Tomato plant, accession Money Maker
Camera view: tilt-top (135 deg); turntable rotation: 180 degrees
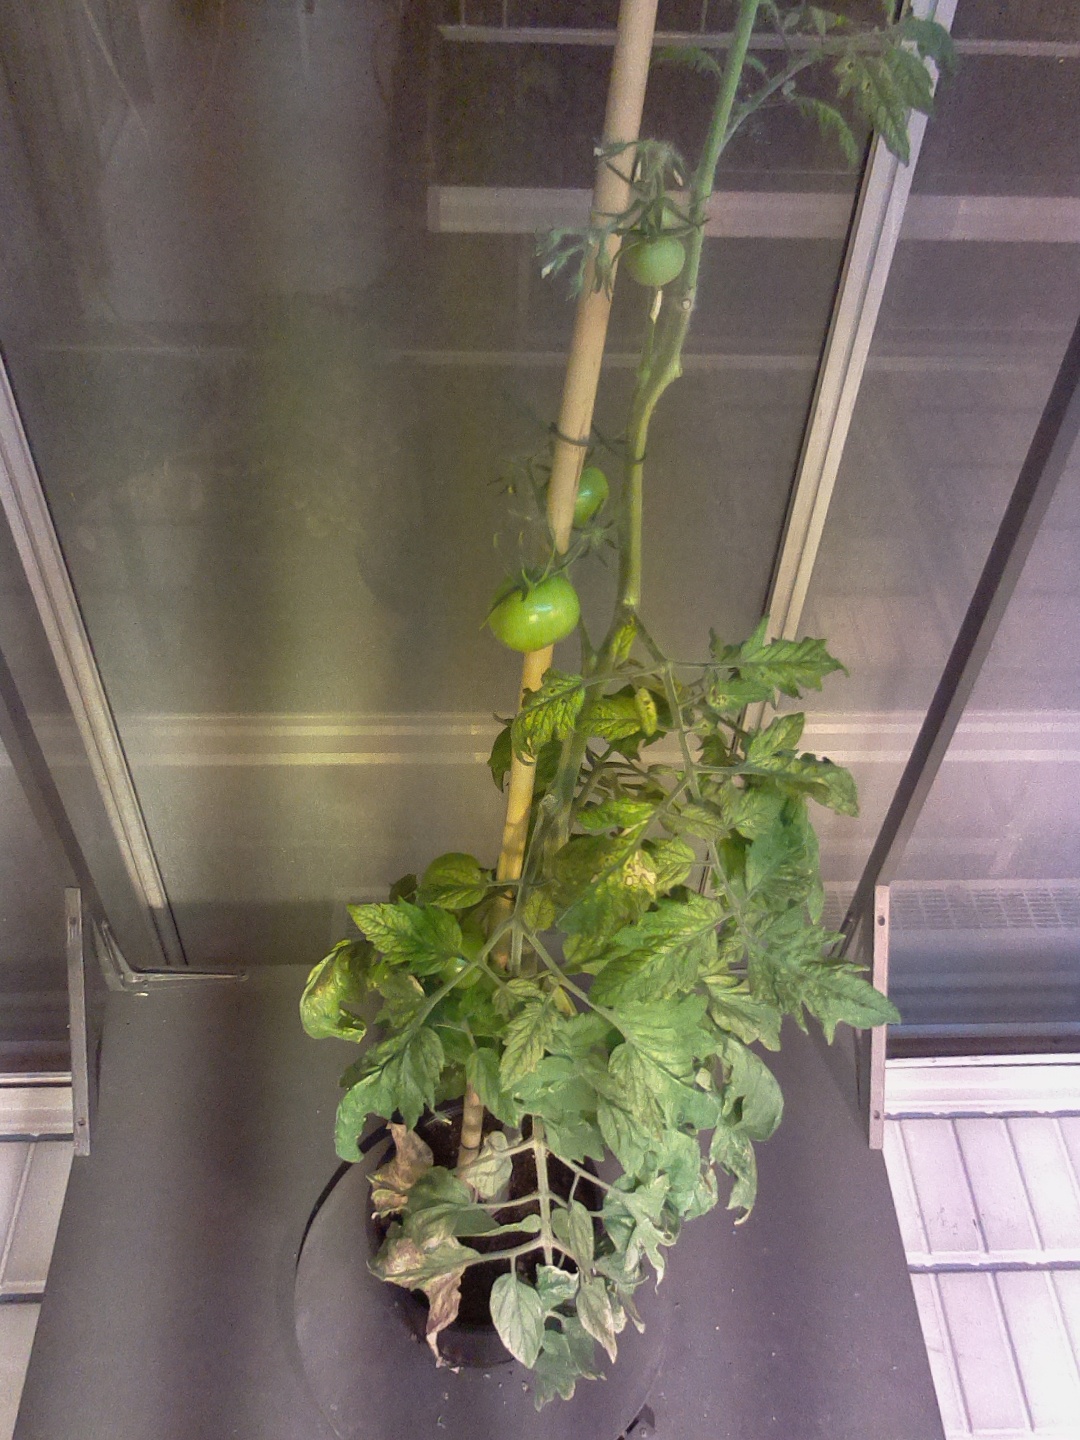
BBCH growth stage 78: 80% -90% of final fruit size